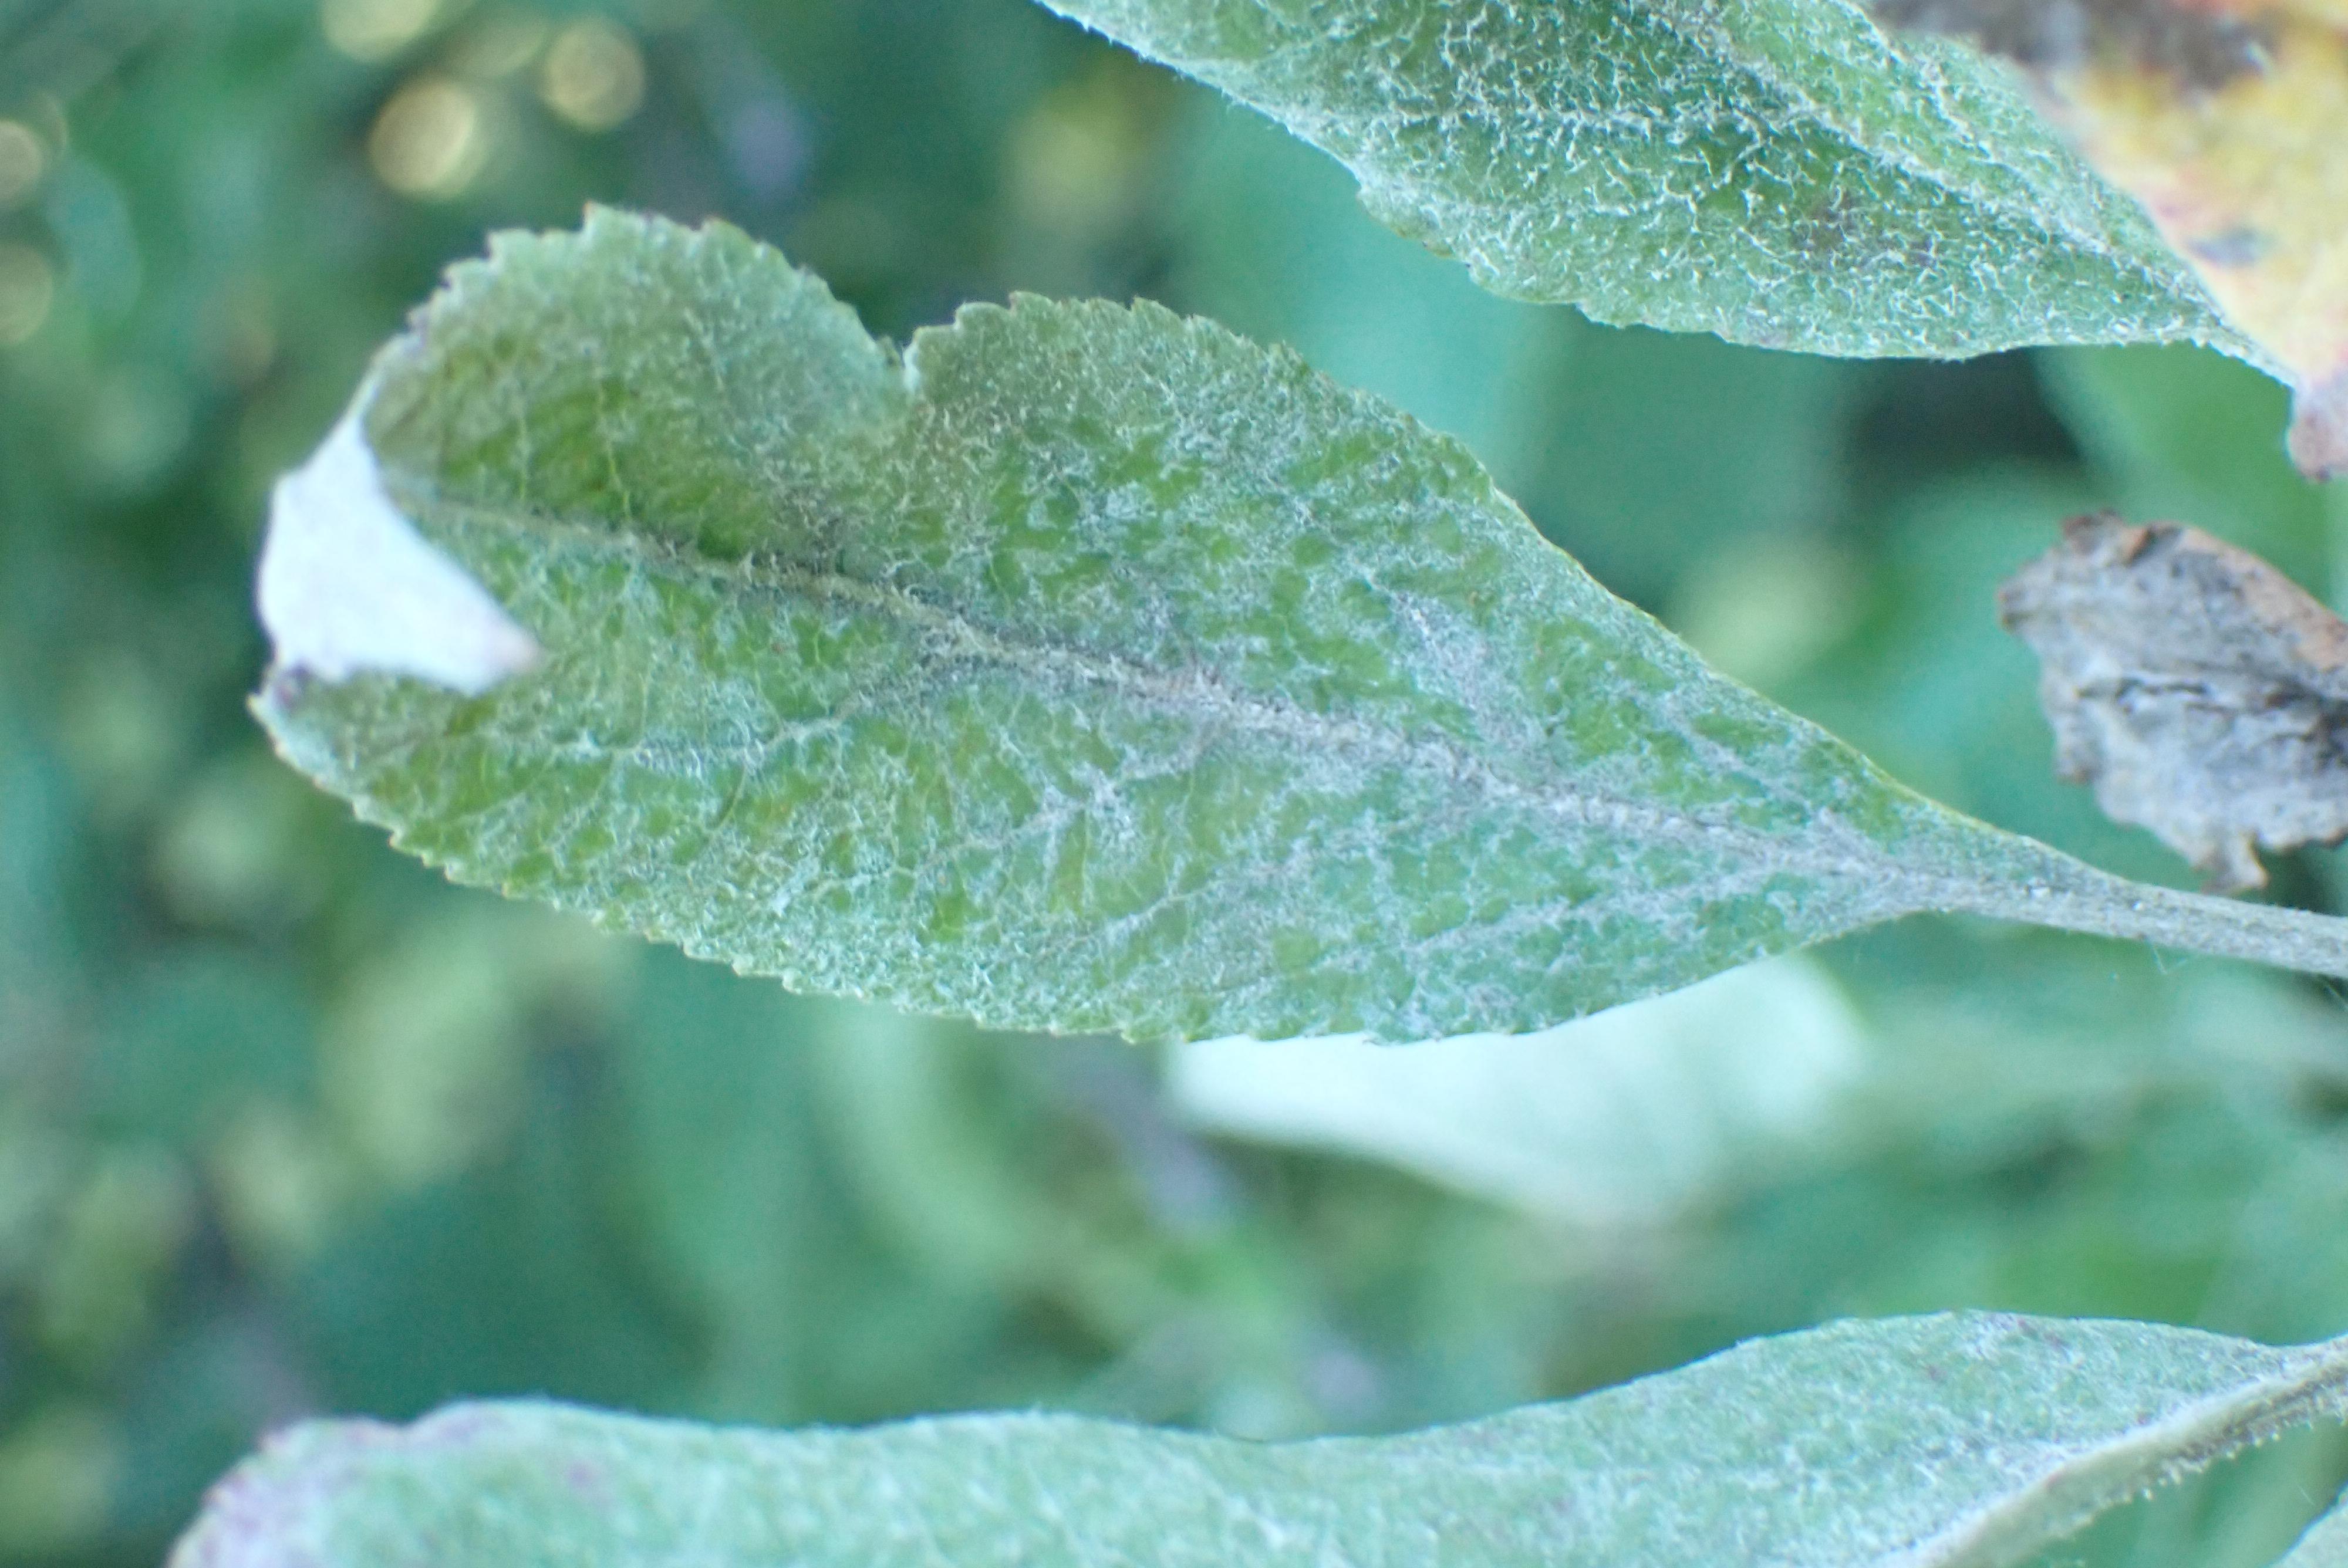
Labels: powdery_mildew